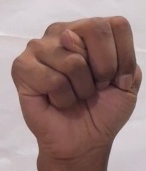
ASL sign: N